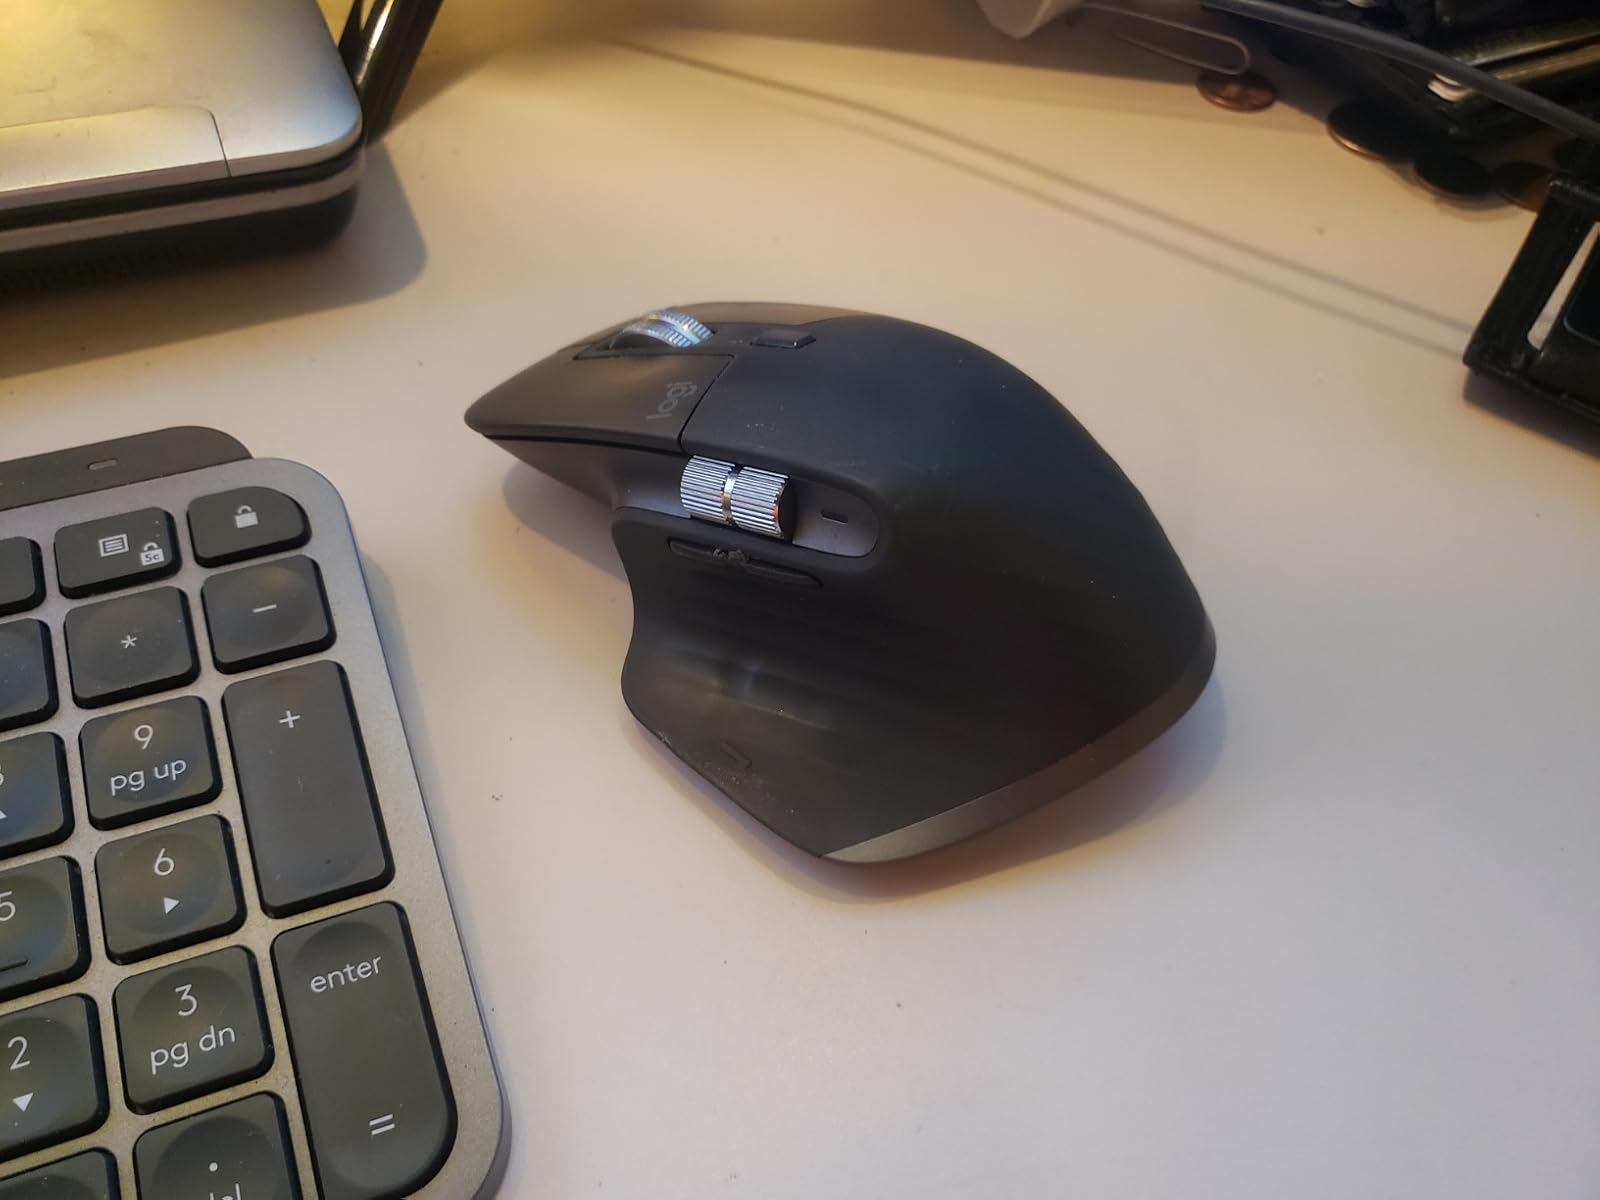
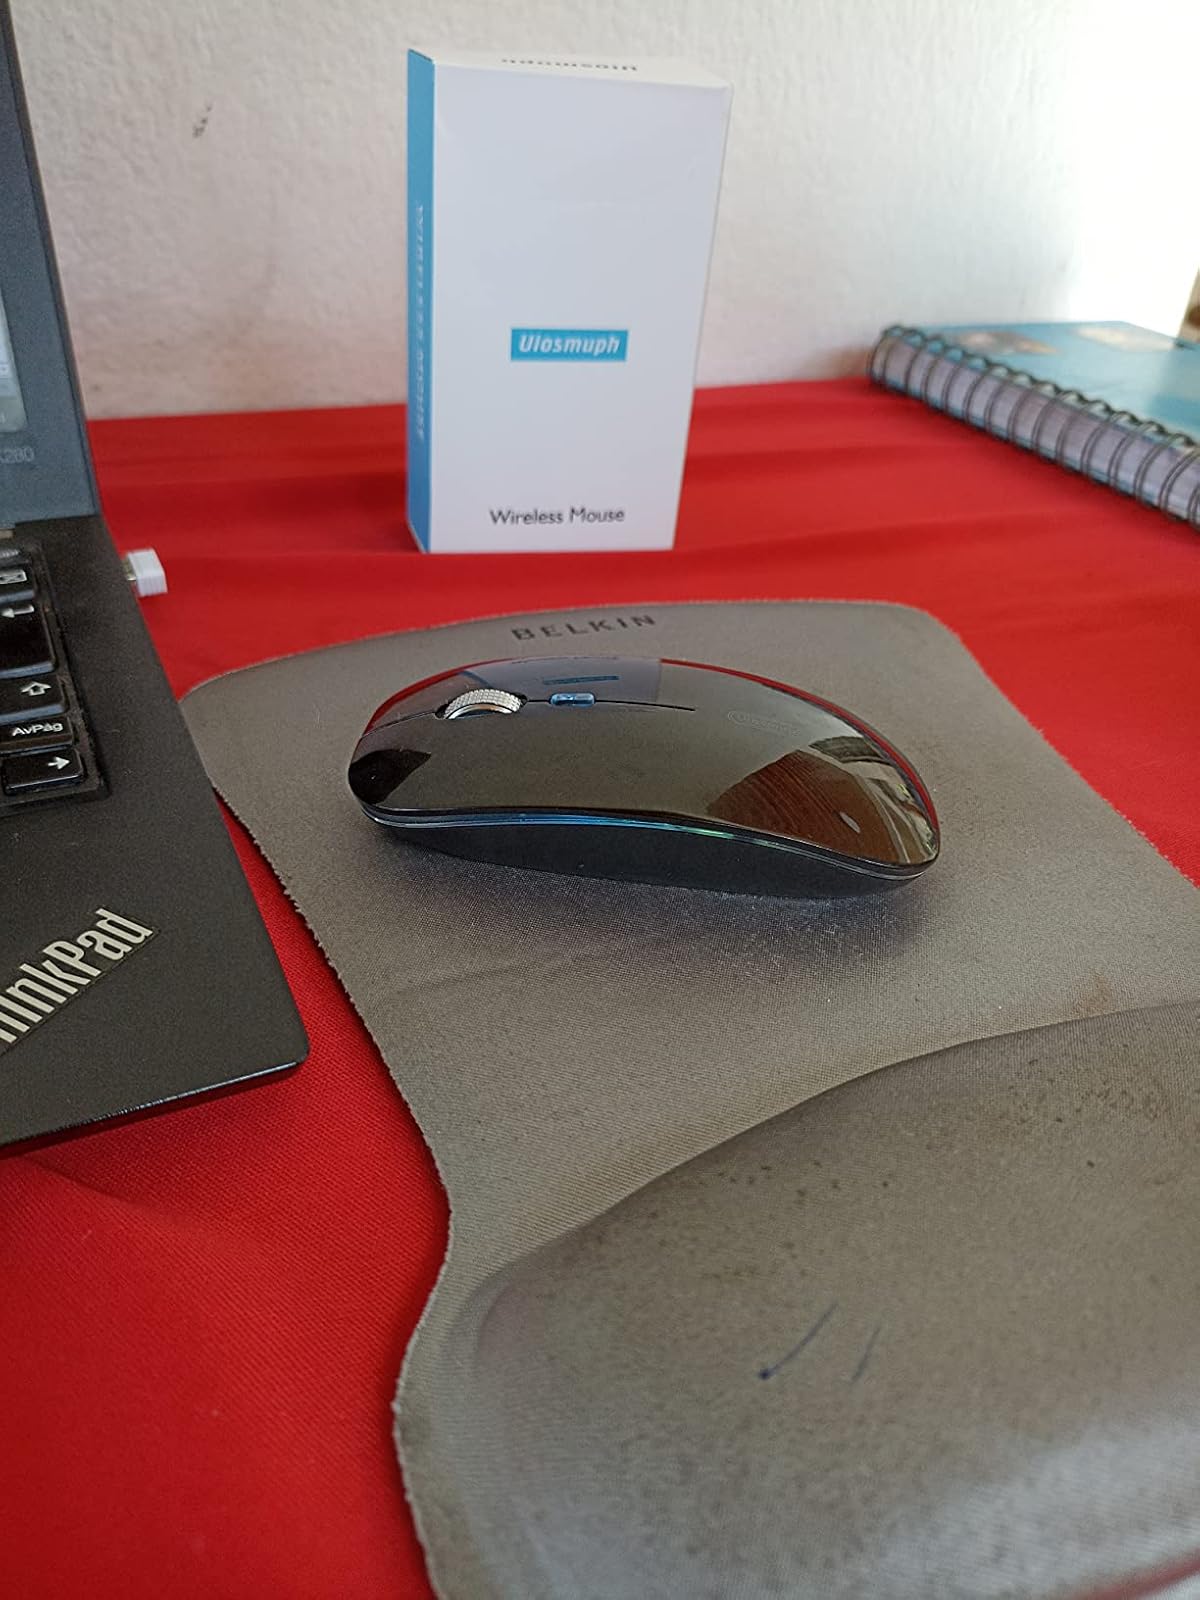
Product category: mouse
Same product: no